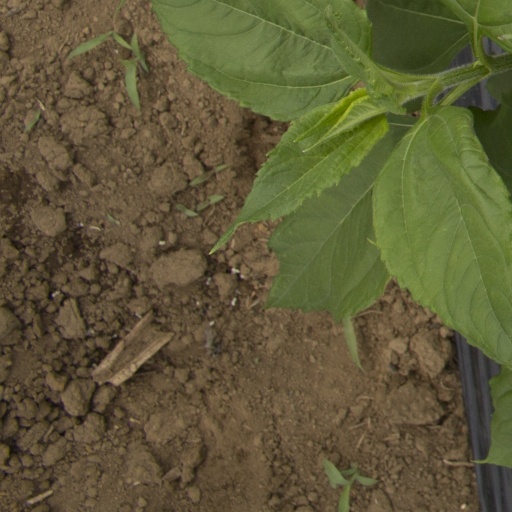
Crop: Jerusalem artichoke